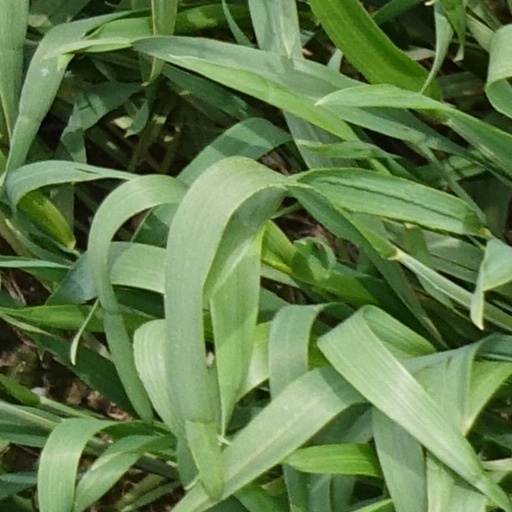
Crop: wheat